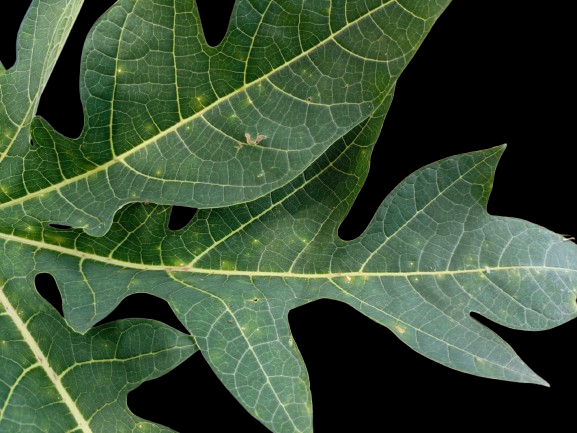
Crop: Papaya
Label: Pathogen_symptoms